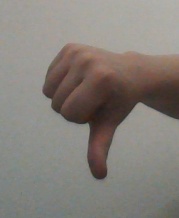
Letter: waw